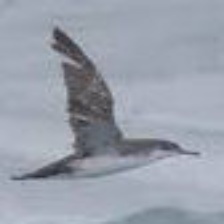
Species: BLACK VENTED SHEARWATER
Scientific name: PUFFINUS OPISTHOMELA